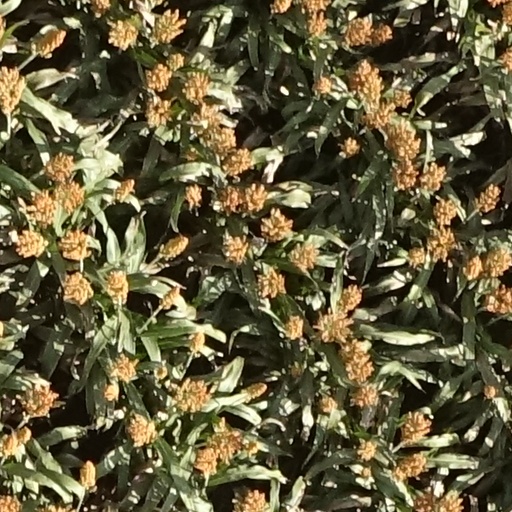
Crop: sorghum